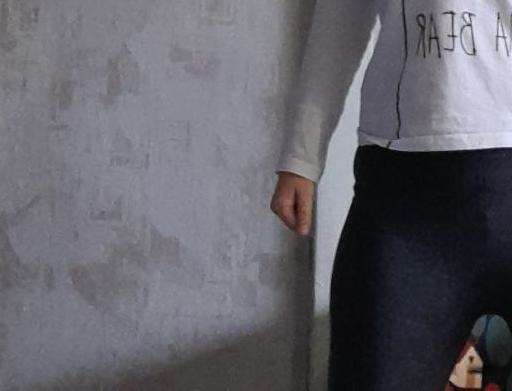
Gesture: no_gesture